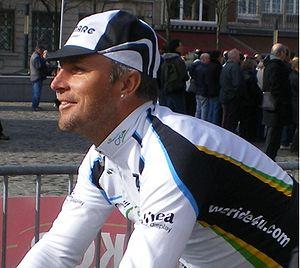
La Course de la Paix est une épreuve cycliste à étapes, créée en 1948. Organisée par les quotidiens des partis communistes polonais Trybuna Ludu et tchécoslovaque Rudé Právo, la course se dispute jusqu'en 1951 entre Varsovie et Prague. En 1952, le journal Neues Deutschland, organe du Parti socialiste unifié d'Allemagne se joint à l'organisation. Désormais, la Course de la Paix alterne ses départs et ses arrivées entre les trois capitales, Berlin, Prague et Varsovie. Cette organisation dure jusqu'en 1984. En 1985 et 1986, les soviétiques sont associés à l'organisation de la course : le quotidien la Pravda devient coorganisateur et les départs sont donnés de Moscou puis de Kiev. Elle reprend en 1987 son parcours traditionnel, entre Berlin, Prague et Varsovie, et célèbre son 40ᵉ anniversaire en réunissant au départ de Berlin 156 coureurs répartis en 26 équipes venues de 3 continents. C'est son apogée. La première page du règlement de la Course de la Paix définit l'objectif de l'épreuve :
Steffen Wesemann est un coureur cycliste germano-suisse. Il devient professionnel en 1993 dans l'équipe Team Deutsche Telekom dans laquelle il effectue la majeure partie de sa carrière, avant de signer chez Wiesenhof en 2007. Il s'est notamment distingué sur les classiques flandriennes et a remporté le Tour des Flandres 2004. De nationalité allemande jusqu'en 2004, il est devenu citoyen suisse en 2005.